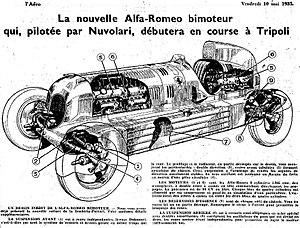
L'Alfa Romeo Bimotore en 1935
L'Alfa Roméo 16C Bi-moteur est une voiture de course fabriquée par le constructeur italien Alfa Romeo entre 1935 et 1936.